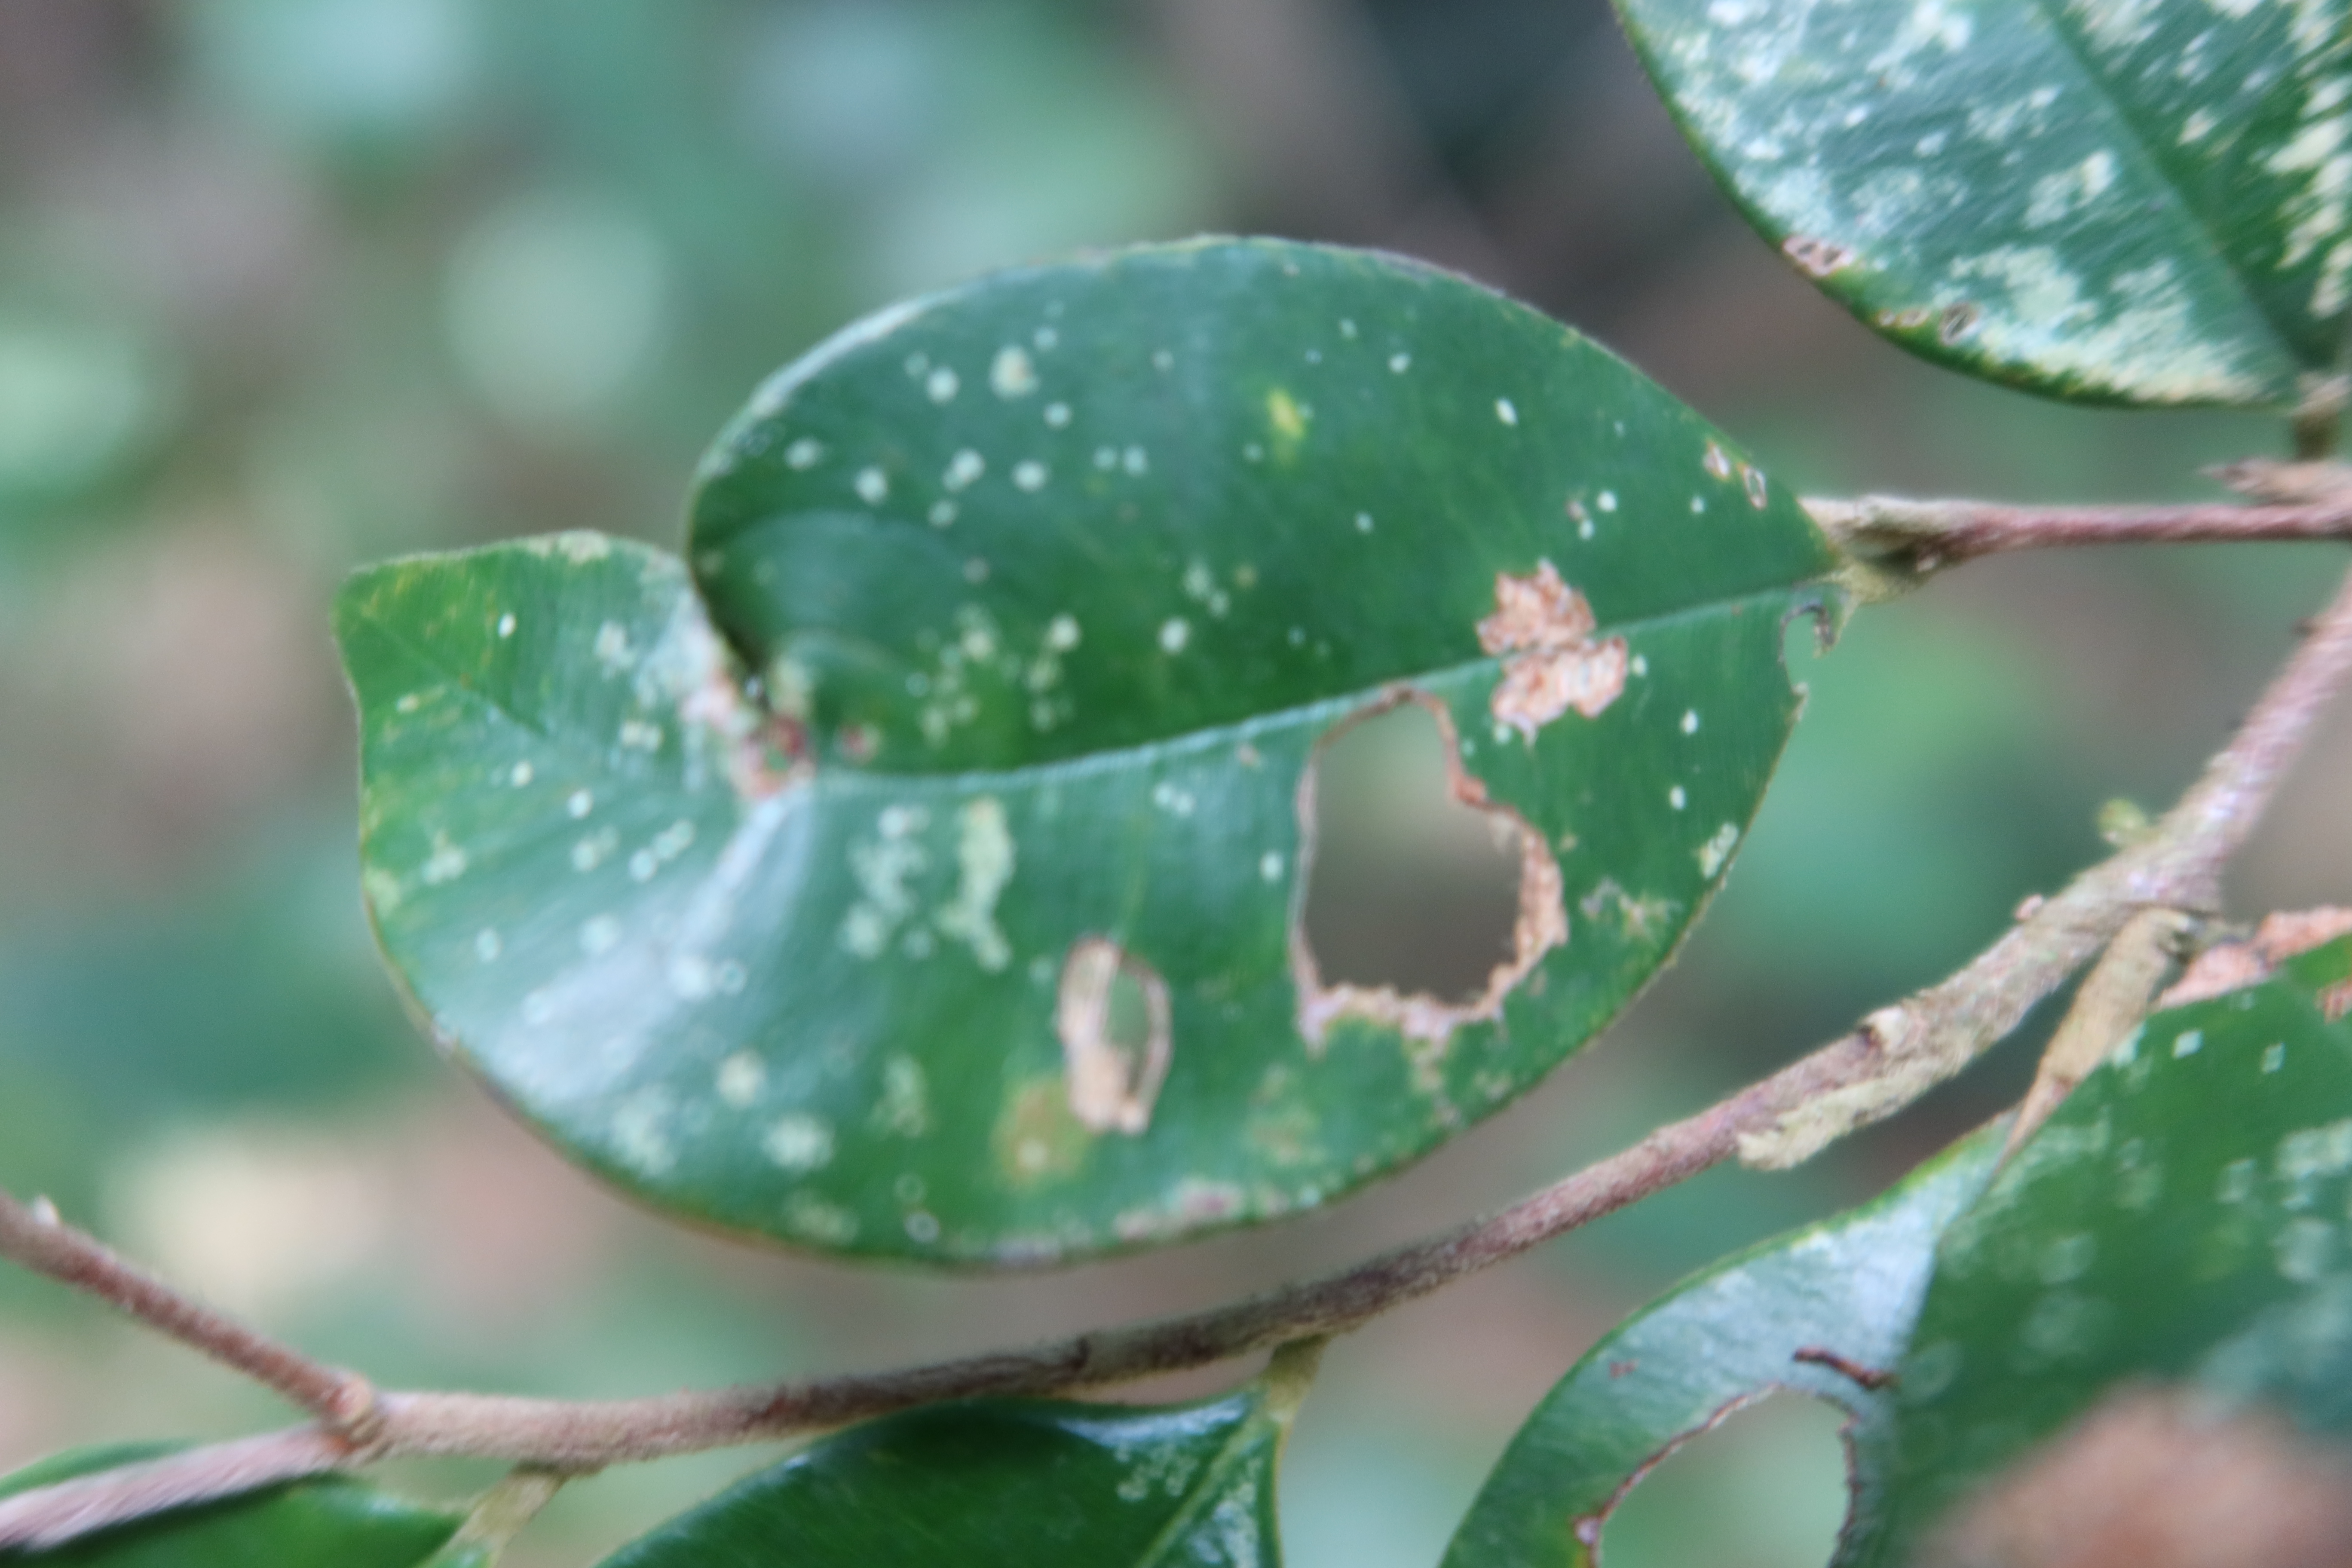
Label: Anthracnose